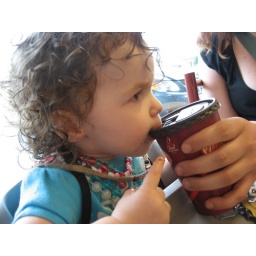
Just kidding - it's water in a tim's cup